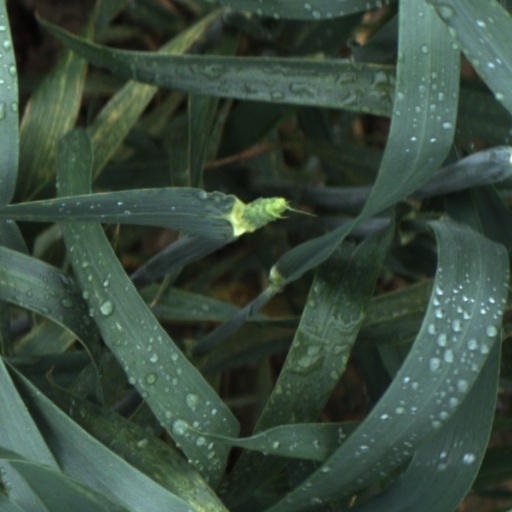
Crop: wheat